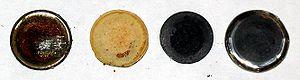
Les piles au lithium sont des piles primaires dont l'anode est en lithium ou en composé de lithium.